Laerte-se

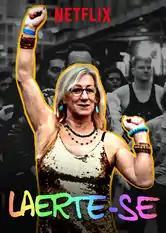

Laerte-se is a 2017 Brazilian documentary film directed by Lygia Barbosa and Eliane Brum about the Brazilian cartoonist Laerte Coutinho, who at the age of 58 came out as a crossdresser and later as a transgender woman.